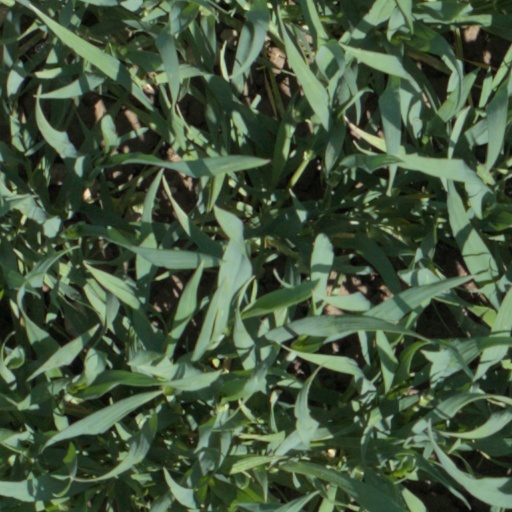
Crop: wheat